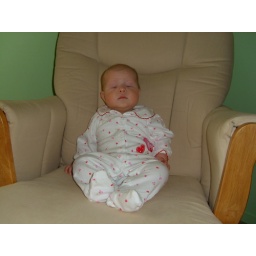
sitting in the chair like a big girl yet again